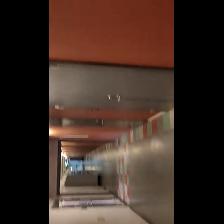
Label: NonHuman